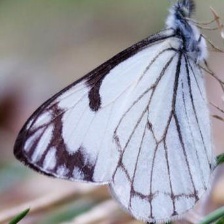
Species: PINE WHITE
Butterfly family (ImageNet category): cabbage_butterfly